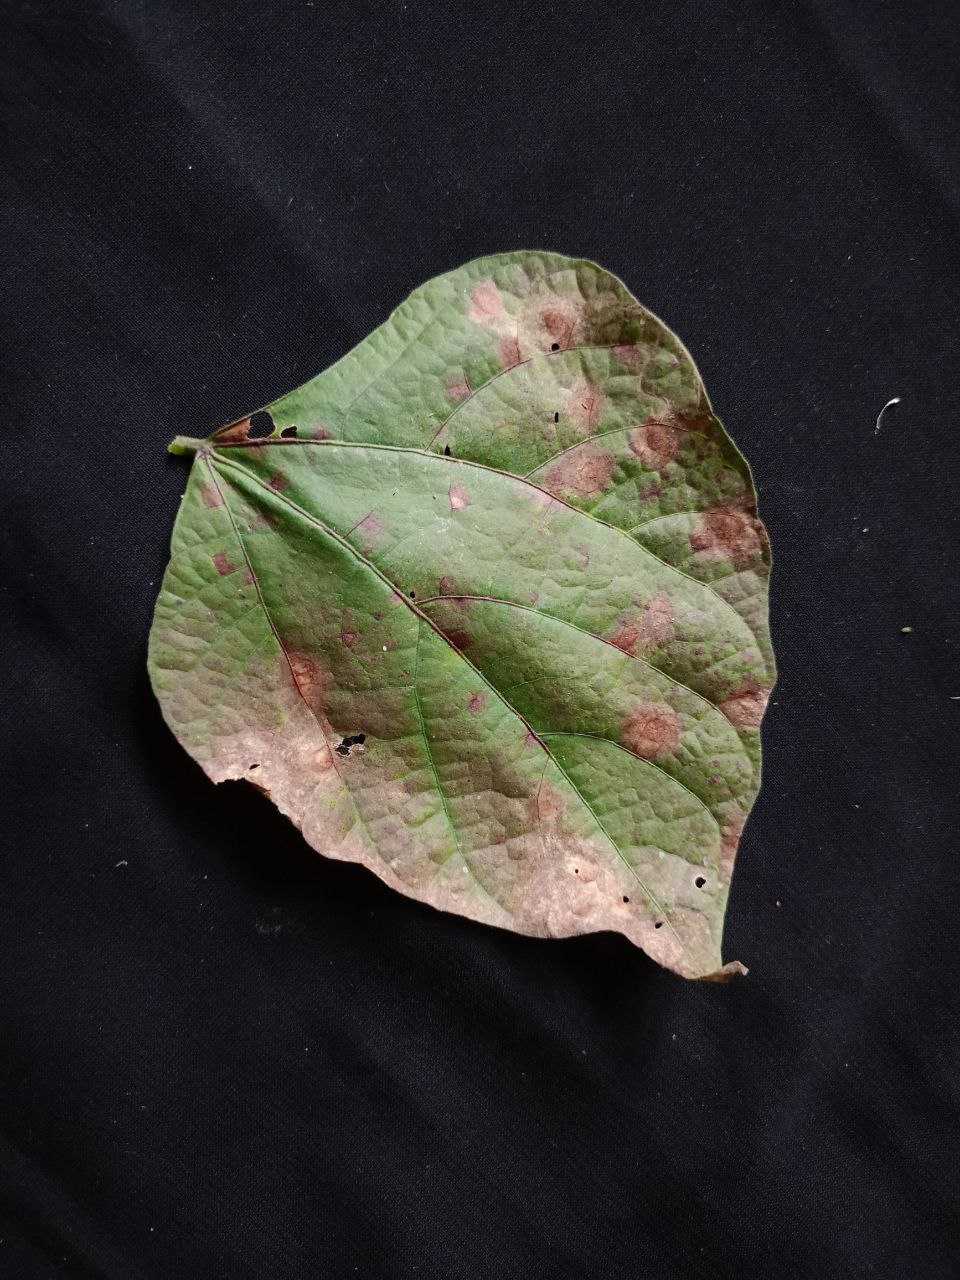
Crop: bean
Leaf condition: Blight